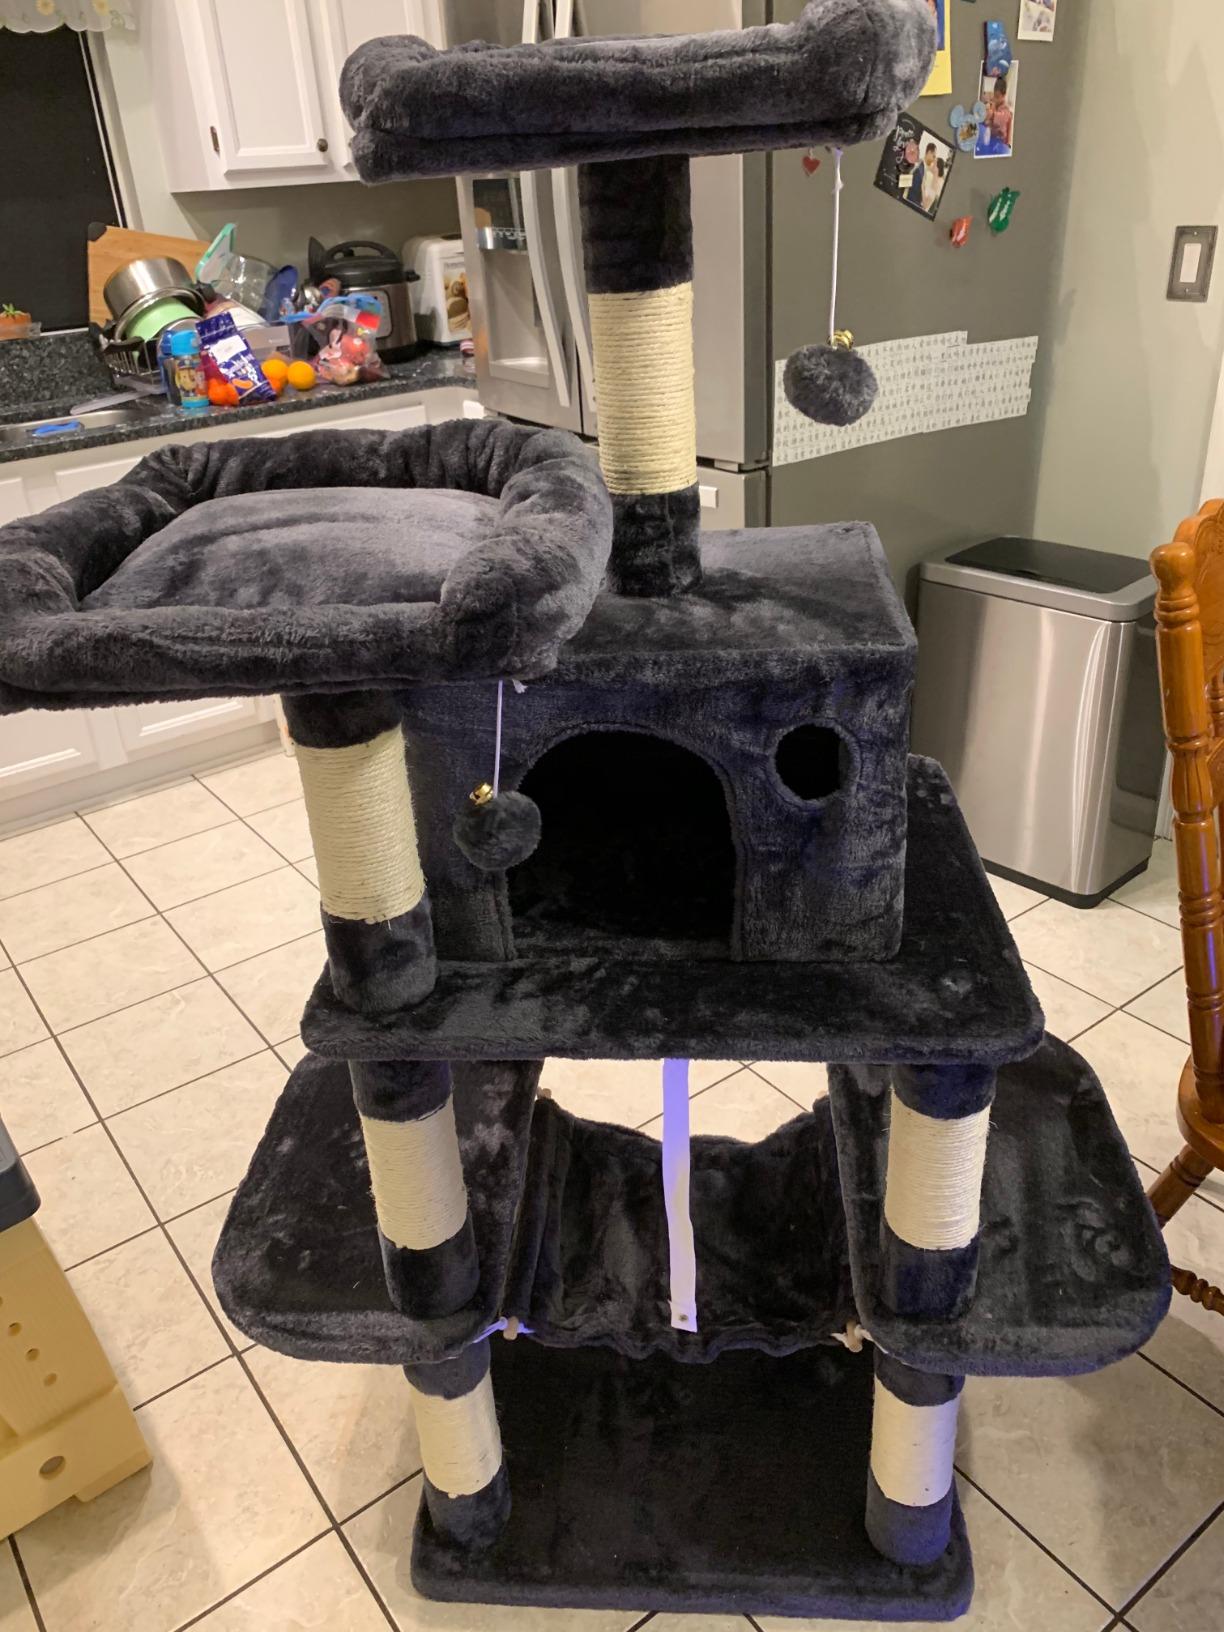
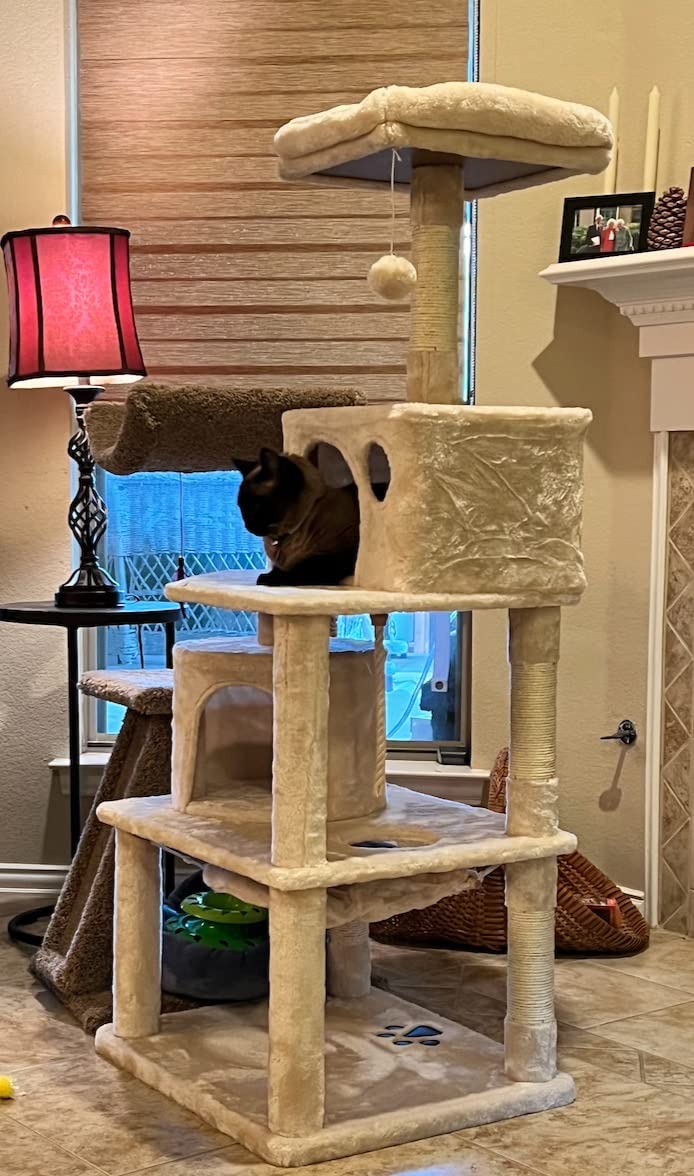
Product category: items_cat tree
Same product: no